Mount Gurugu

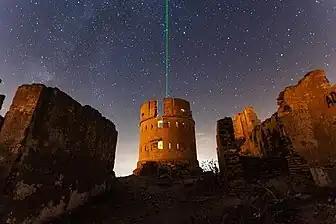
Castle of Tazuda, located on Gurugu

The mountain has many tourist spots such as castles and Mosques like Madjid Azameen, a mosque located near the center of the mountain.